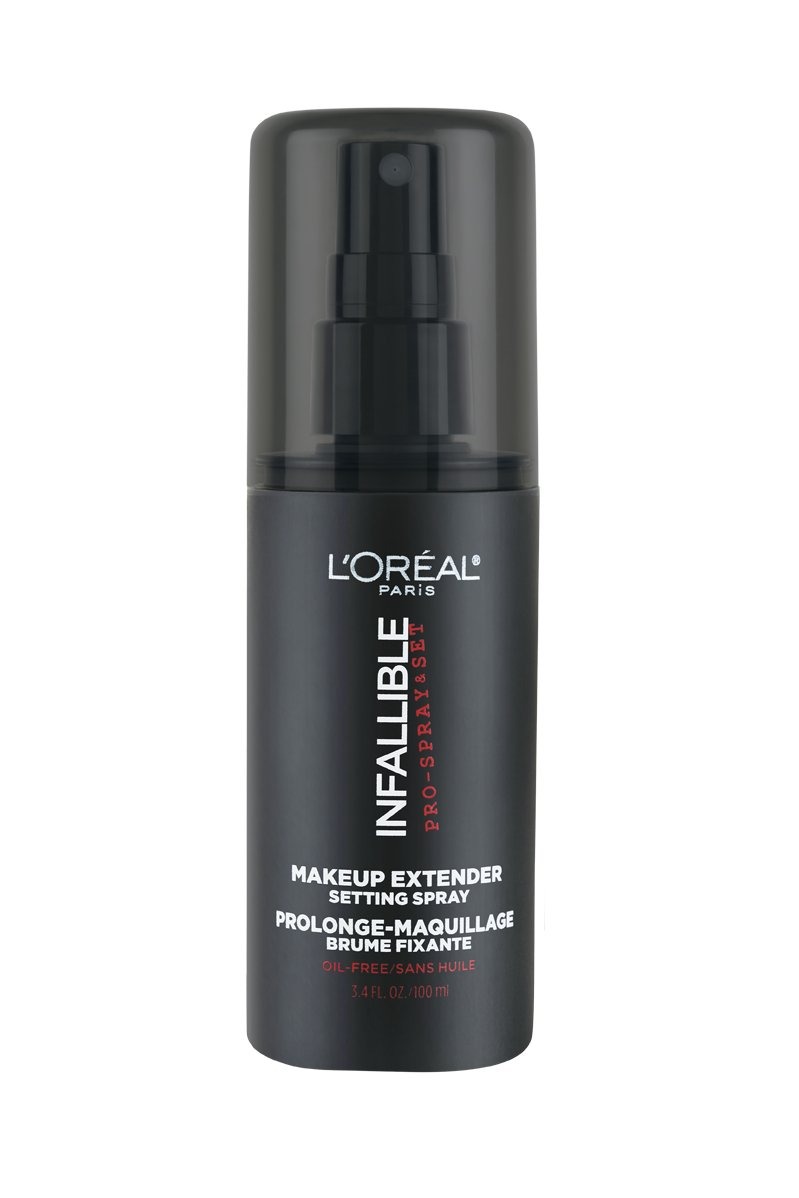
Item Name: L'Oréal Paris Infallible Pro-Spray + Set Make-Up Setting Spray, 3.4 fl. oz.
Bullet Point 1: All day makeup lock-in
Bullet Point 2: Lightweight mist, barely there feel
Bullet Point 3: All day wear, no touch-ups
Bullet Point 4: The pro look of longwear
Value: 3.4
Unit: Fl Oz

Price: 12.975